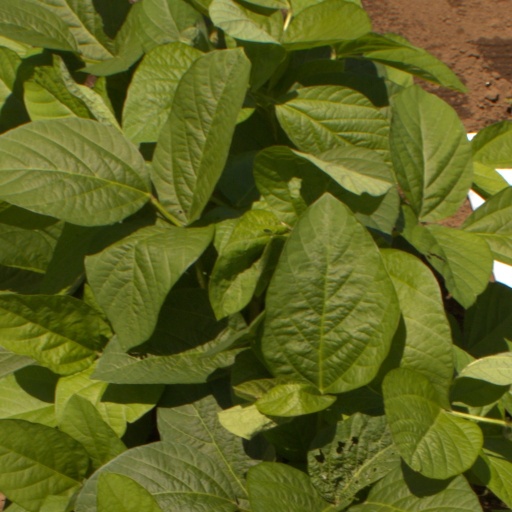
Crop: soybean